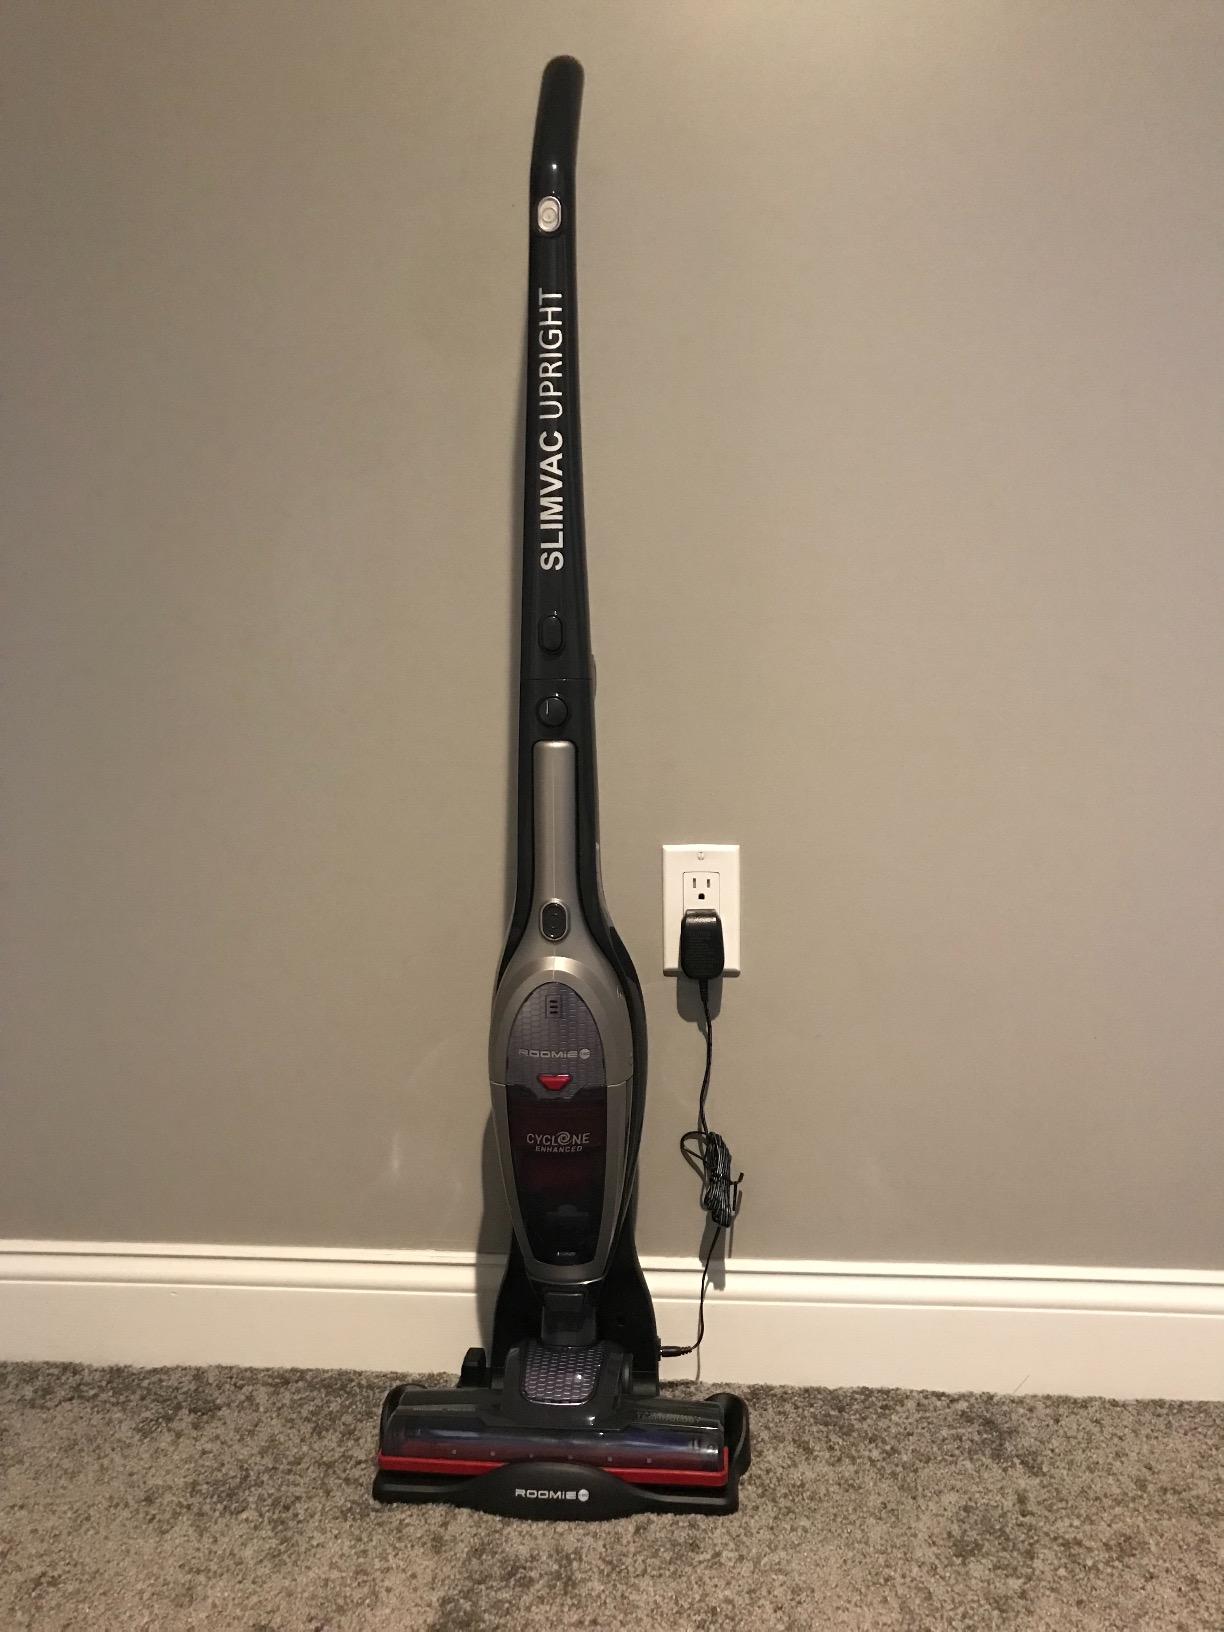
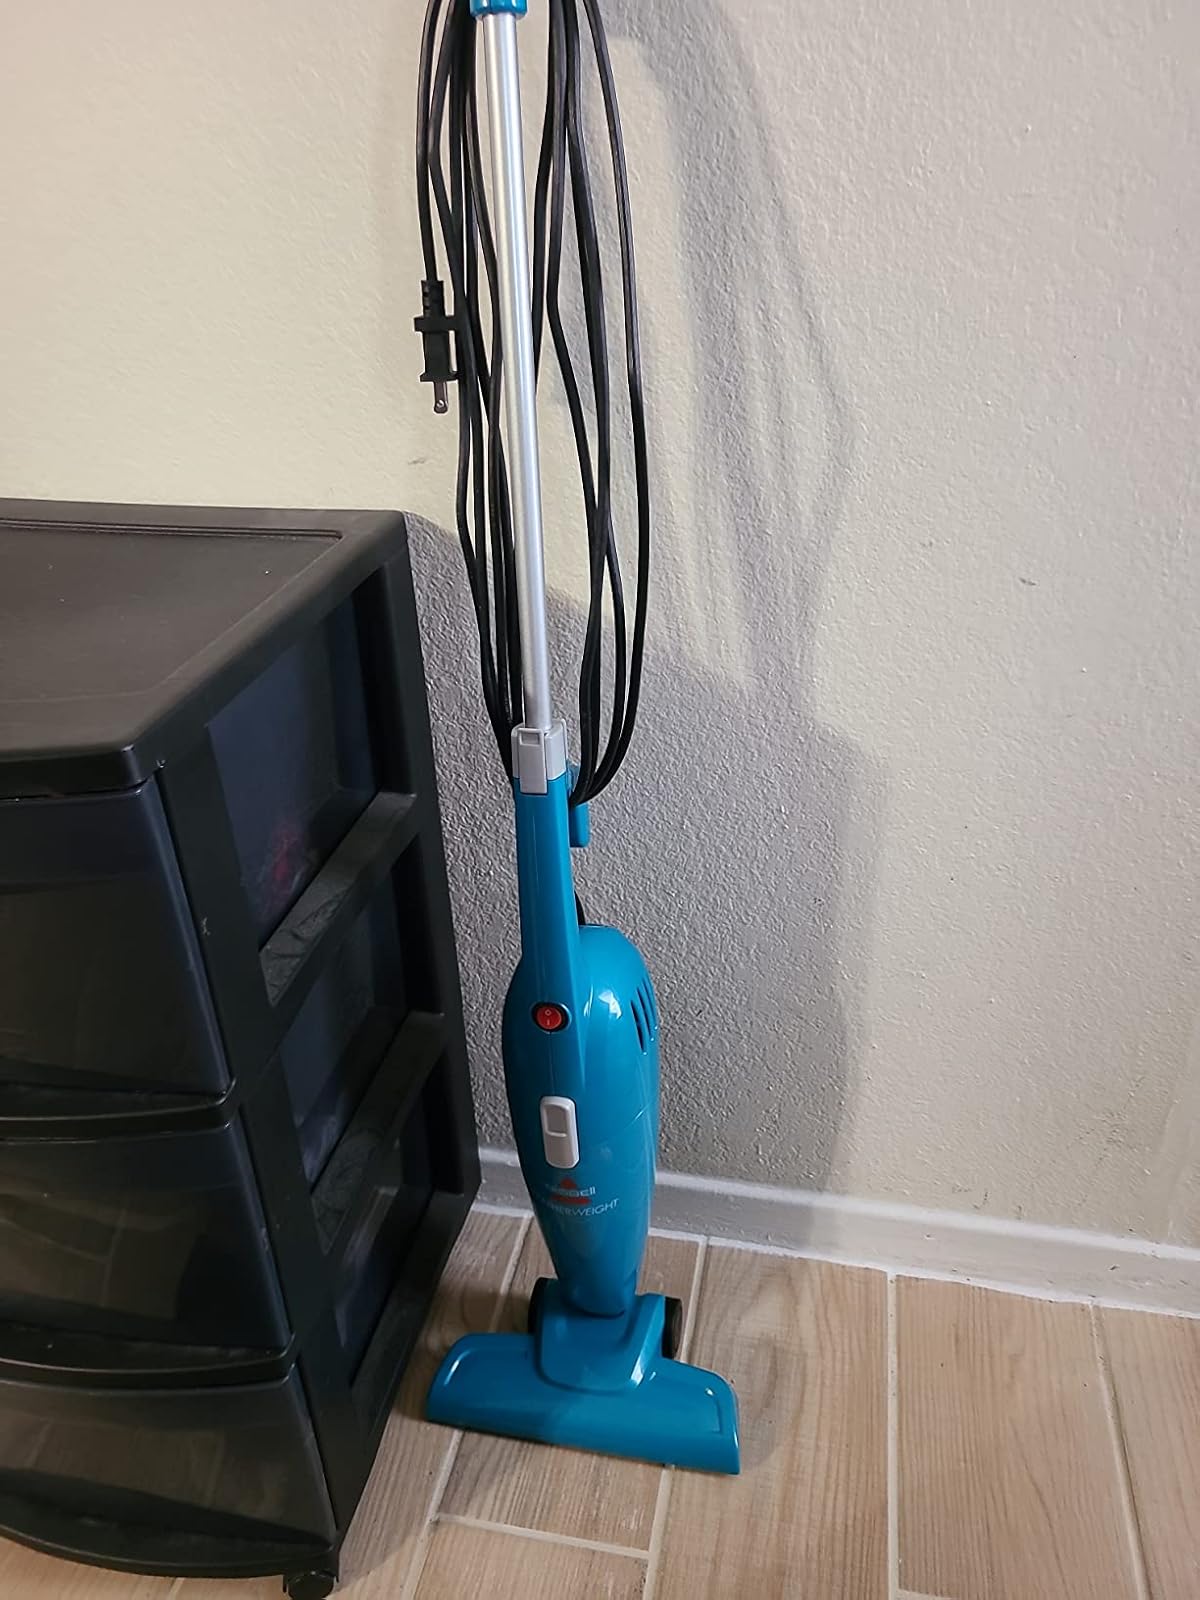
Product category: items_vacuum
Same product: no